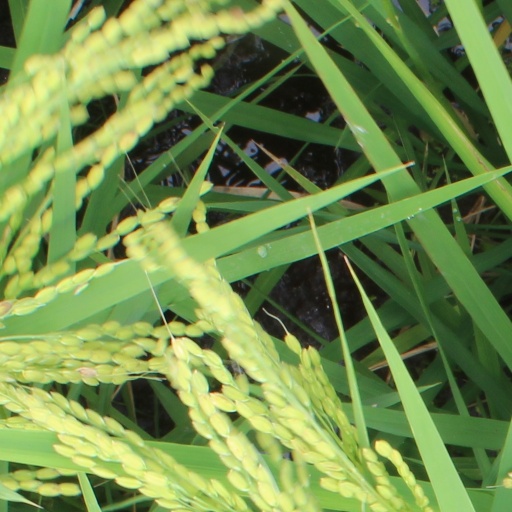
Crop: rice